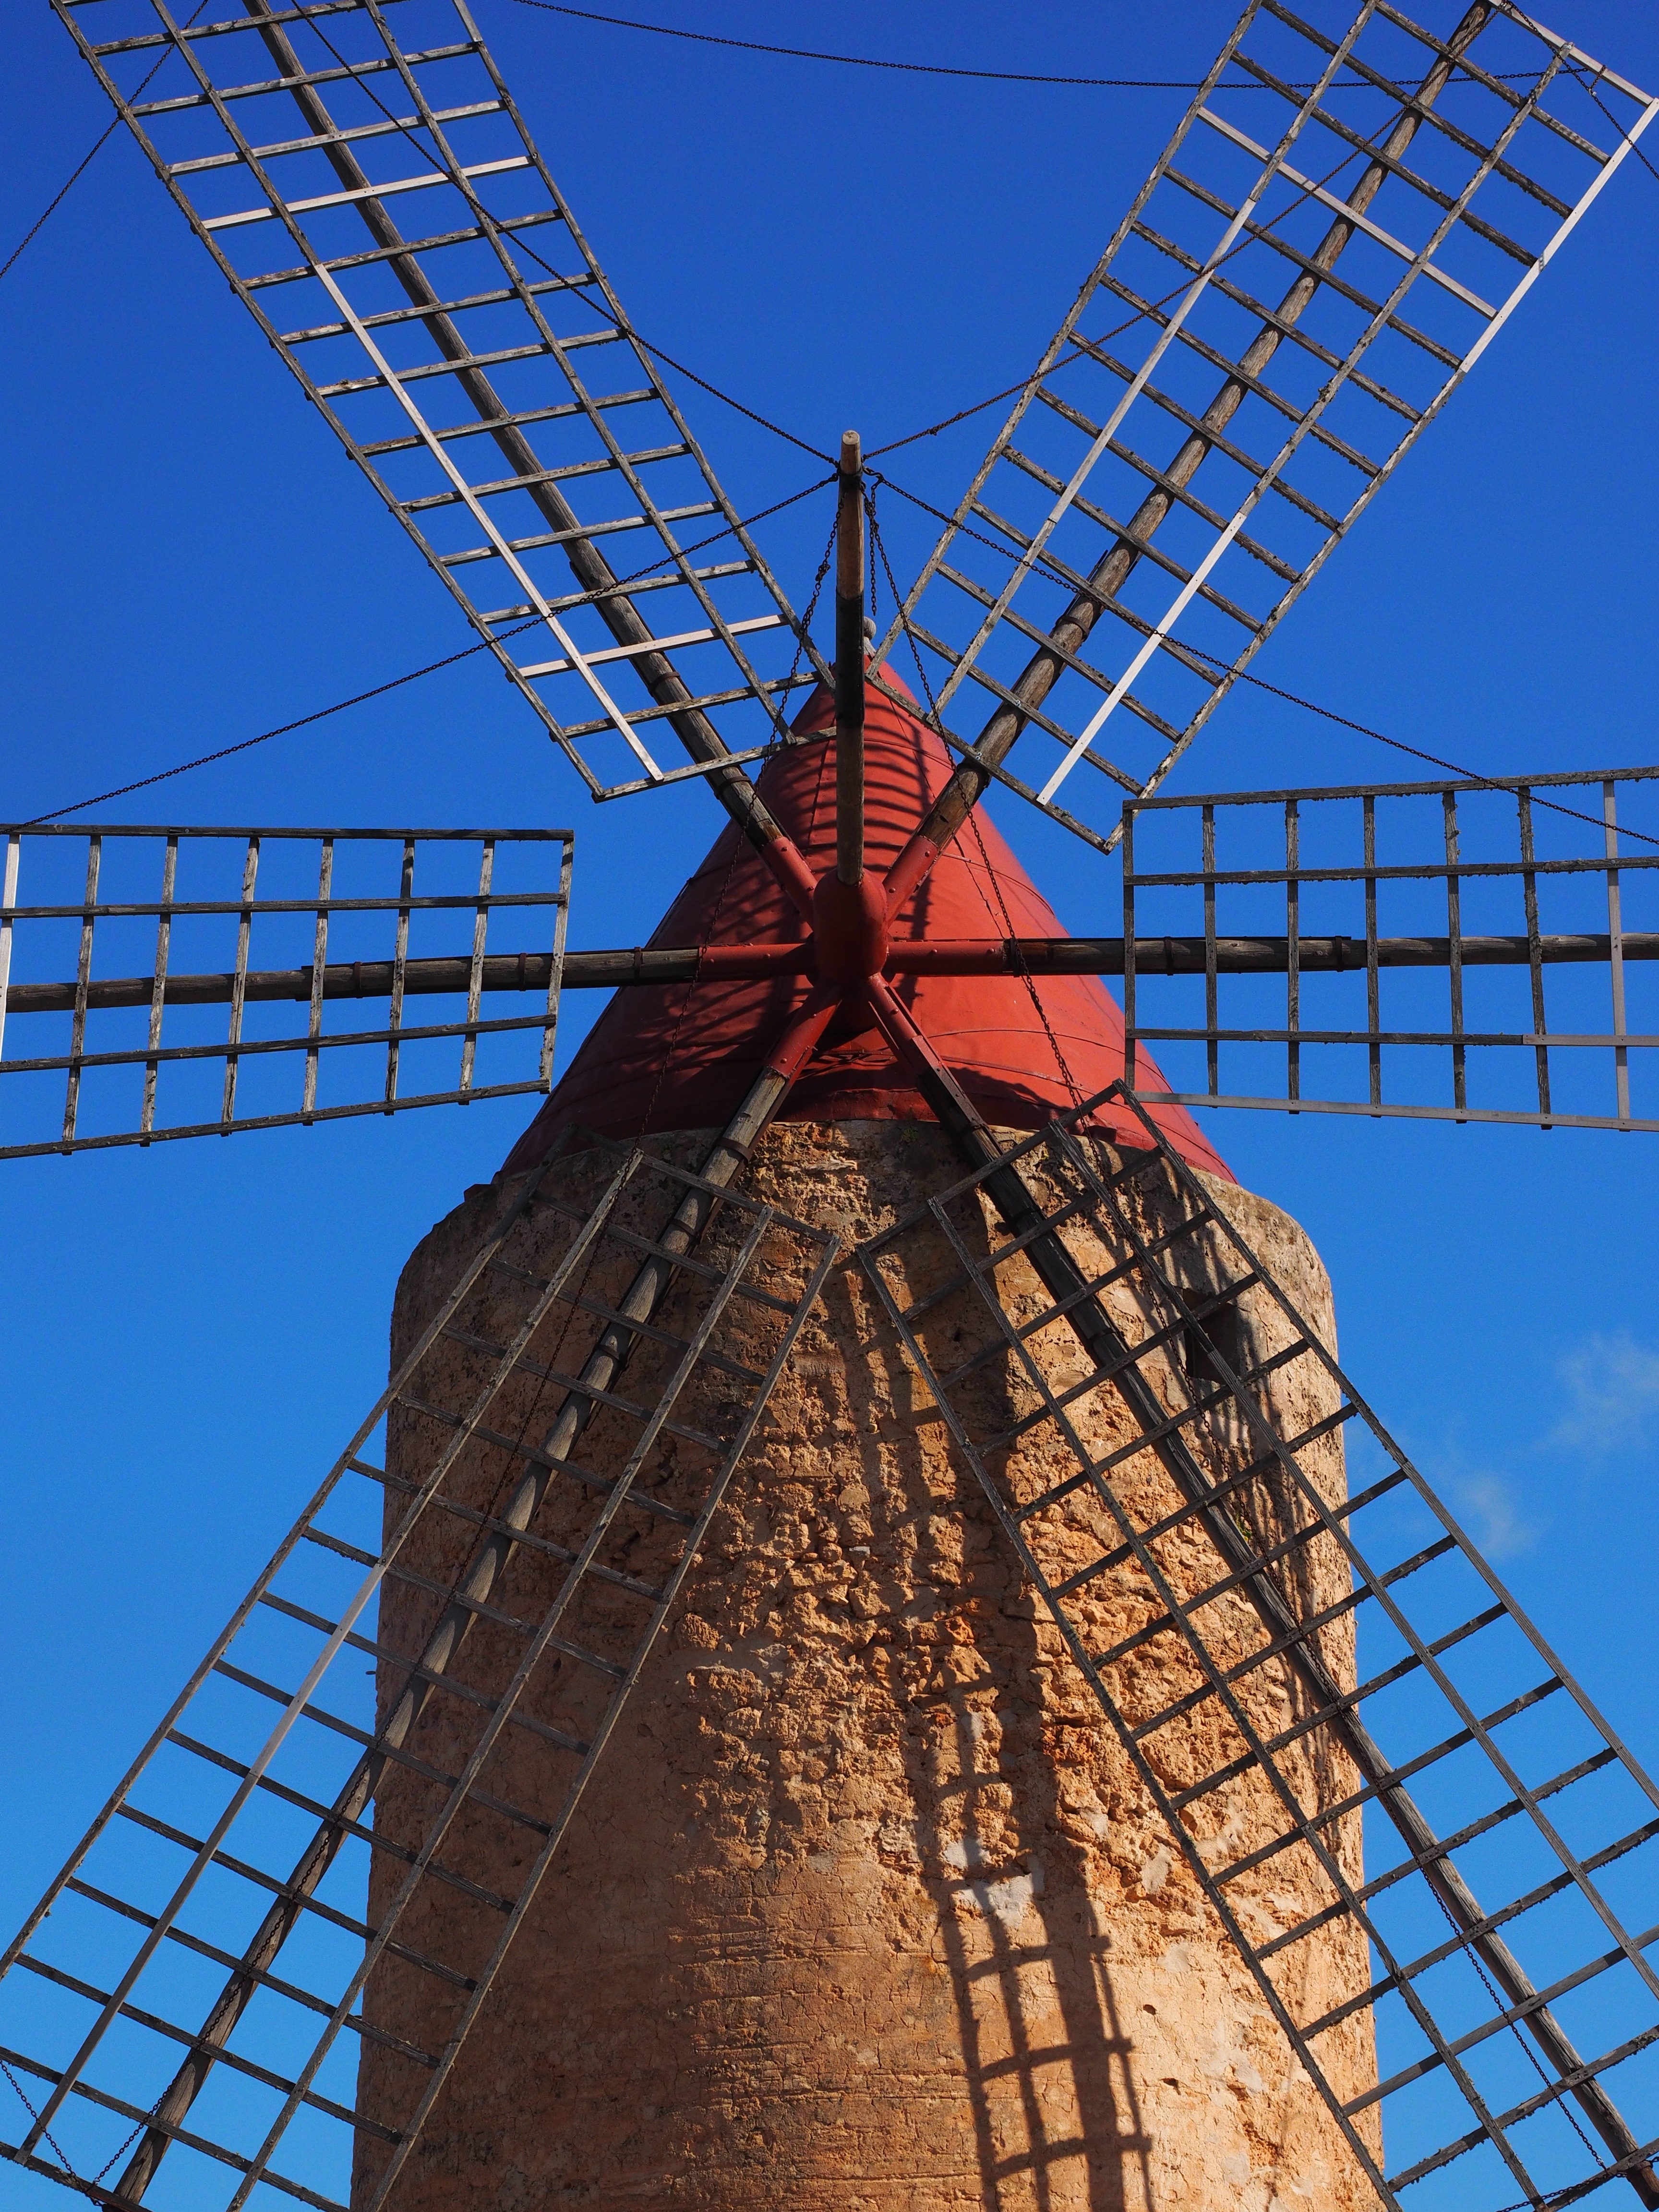
wing, architecture, sky, technology, windmill, roof, building, skyscraper, red, tower, landmark, nostalgia, blue, grind, energy, wind power, places of interest, spain, mill, symmetry, mallorca, turn, renewable energy, historically, north rhine westphalia, balearic islands, worth a visit, rotate, flour mill, mill wing, algaida, windmill blades, technical building, tower windmill, westf lische m hlenstra e, veltheim, mill technique